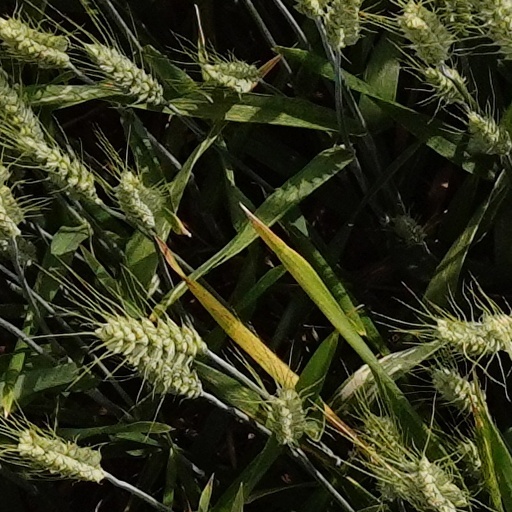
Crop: wheat